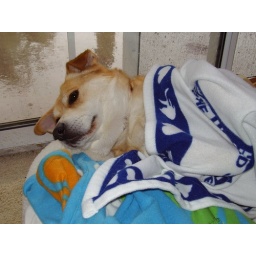
Bailey sleeping by the door on a rainy day